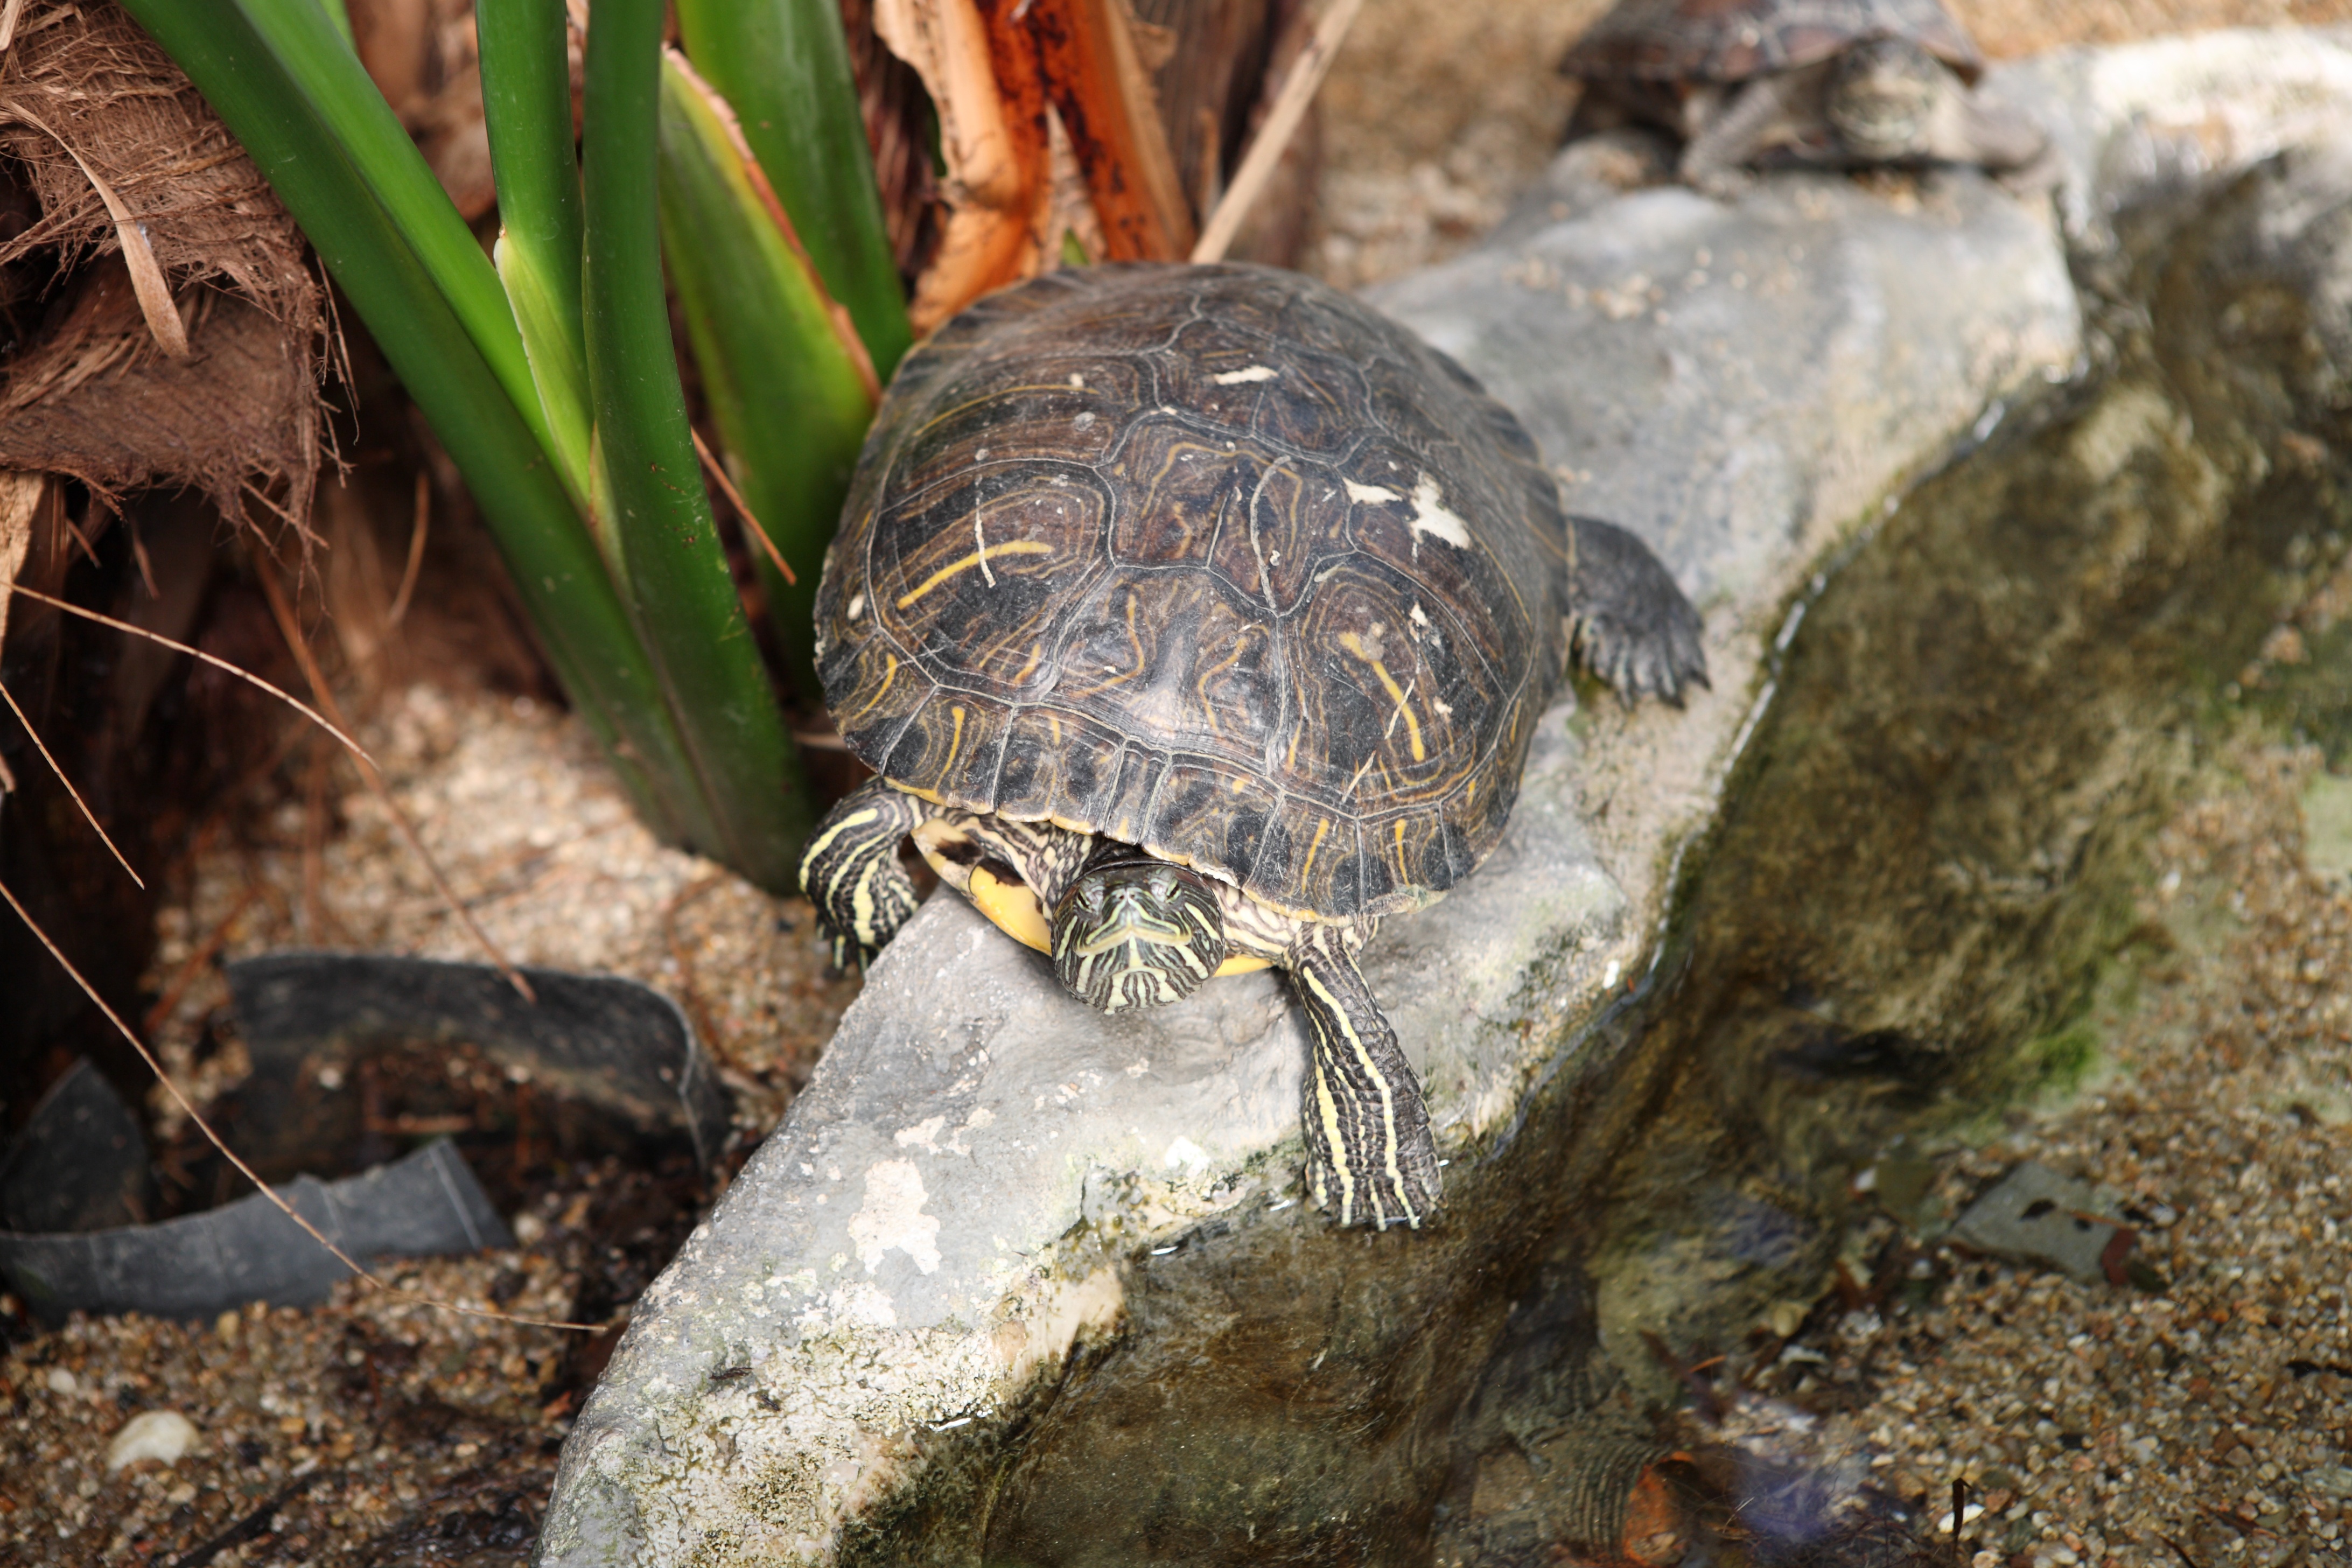
animal, wildlife, zoo, turtle, reptile, fauna, tortoise, vertebrate, macro photography, common snapping turtle, emydidae